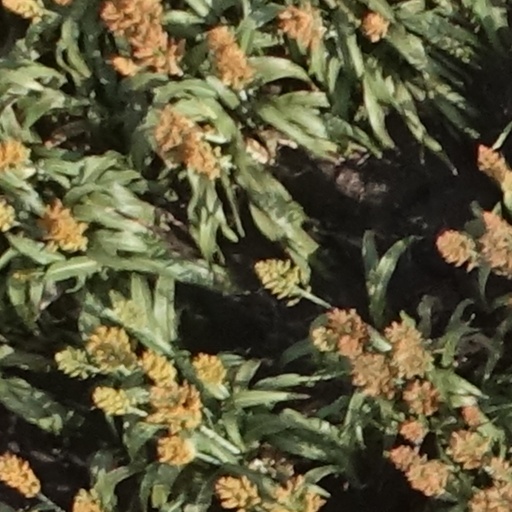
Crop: sorghum